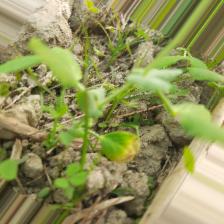
Label: Ascochyta blight